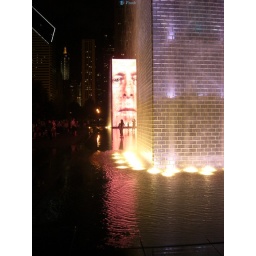
The face around the blue water column.